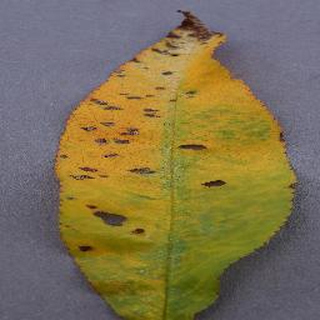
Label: peach_bacterial_spot